Radstock

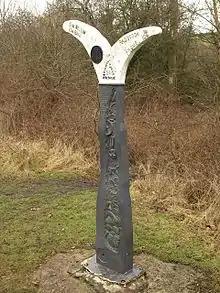
John Mills "Fossil Tree" milepost near Radstock

Radstock was the terminus for the southern branch of the Somerset Coal Canal, which was turned into a tramway in 1815 and later incorporated into the Somerset and Dorset Joint Railway. It then became a central point for railway development with large coal depots, warehouses, workshops and a gas works. As part of the development of the Wilts, Somerset and Weymouth Railway an line from Radstock to Frome was built to carry the coal. In the 1870s the broad-gauge line was converted to standard gauge and connected to the Bristol and North Somerset Line connecting it to the Great Western Railway at Bristol; the GWR also took over the Wiltshire, Somerset and Weymouth Railway in 1876. The Bristol and North Somerset line closed to passenger traffic in 1959. The line is now the route of National Cycle Route 24, otherwise known as the Colliers' Way, a national cycle route which passes many landmarks associated with the coal field; other local roads and footpaths follow the tramways developed during the coal mining years. The cycle route currently runs from Dundas Aqueduct to Frome via Radstock, although it is intended to provide a continuous cycle route to Southampton and Portsmouth.